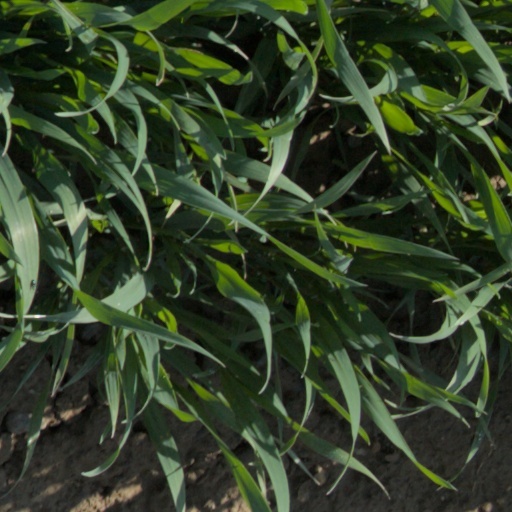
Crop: wheat